Baharia Military Railway

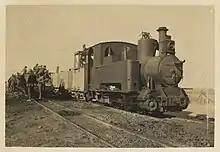
Boarding of the troops at Block House B2 towards Block House B6

Senussi troops occupied the Bahariya, Farafra, Dakhla and Kharga oases in the Western Desert of Egypt and applied pressure onto the Nile valley. As the Western Oasis Railway had been previously used successfully by British troops to re-occupy Kharga Oasis and to supply the garrison with goods, the British Army decided on 15 April 1916 to build a narrow gauge railway from Bahnassa near Samalut in the Nile valley to the Bahariya Oasis. The track ran mostly alongside the Darb-el-Rubi camel track. To keep an eye onto the traffic, six fortified Block Houses were built.